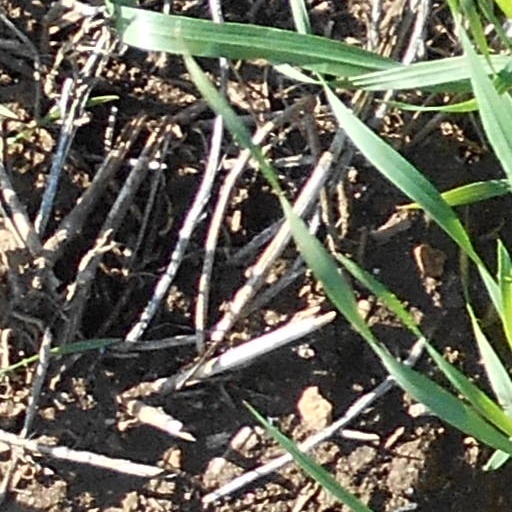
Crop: wheat